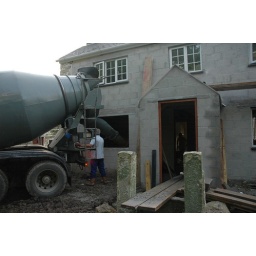
Concrete pouring in through the ground floor window. Not something I'd usually be pleased to hear about!